1914 Pittsburgh Panthers football team

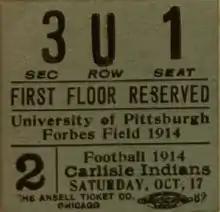

On October 17, Pop Warner, in his thirteenth and last season as the Carlisle coach, brought his team to Pittsburgh for the opening game at Forbes Field. The Indians sported a 3–2 record on the season, having won their first three and losing the last two. To compound matters, "on the eve of one of the hardest games on the schedule Carlisle Captain Busch, right guard, was forced to resign for the good of the team. The drastic action was taken at the suggestion of the coaches. The injuries suffered recently and the change in the team will naturally cause a lack of teamwork in the game Saturday."